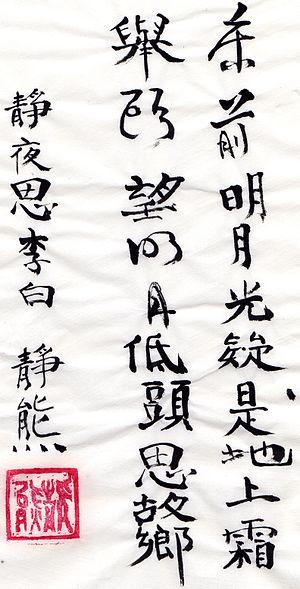
Exercice scolaire, copie du poème ""Songe d'une nuit tranquille"" de Li Bai
Li Bai, né en 701, mort en 762, ou Li Po, ou encore Li Taibai, son nom de plume, est l'un des plus grands poètes chinois de la dynastie Tang.